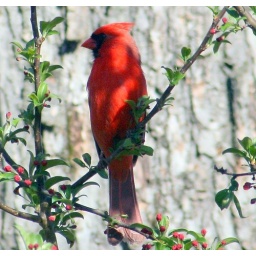
this Male Cardinal was perched in the tree on the look out while the female cardinal was feeding.